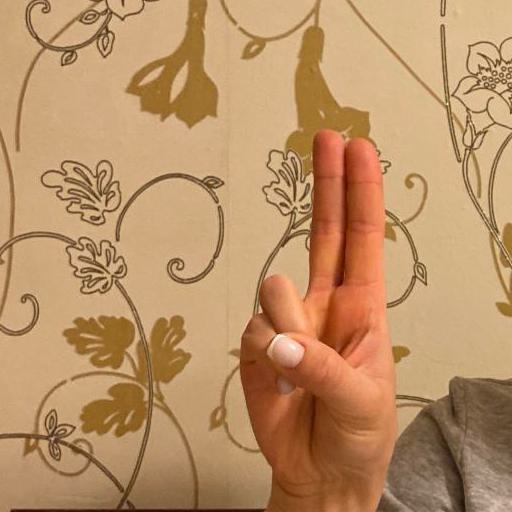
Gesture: two_up